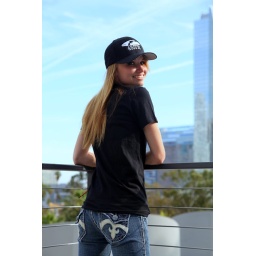
Photoshoot of a pretty girl with brown eyes in a t-shirt and jeans in downtown LA.